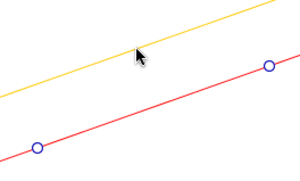
Une parallèle en cours de construction sous CaRMetal.
CaRMetal est un logiciel libre de géométrie dynamique, créé par Éric Hakenholz en 2006, à partir du moteur de C.a.R., de René Grothmann. Le logiciel est développé en langage Java. Il tire son nom de la finition « métal brossé » de l'interface Swing.